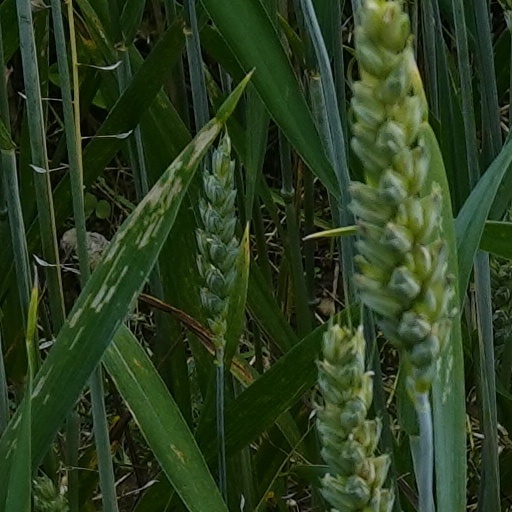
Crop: wheat